Loretta Schafer

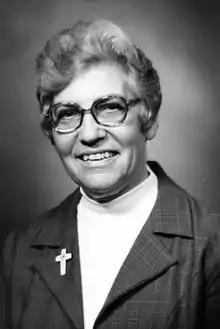

Sister Loretta Schafer, S.P., (April 17, 1917 – February 19, 1998) was the Superior General of the Sisters of Providence of Saint Mary-of-the-Woods, Indiana, from 1976 to 1981. In 1977, she worked with the United States Department of Housing and Urban Development to develop and construct the Maryvale Retirement Complex at Saint Mary-of-the-Woods, Indiana.